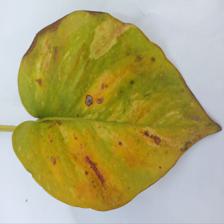
Label: Manganese Toxicity